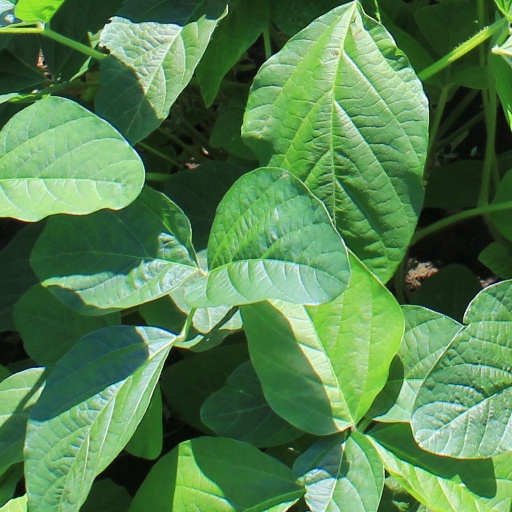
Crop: soybean